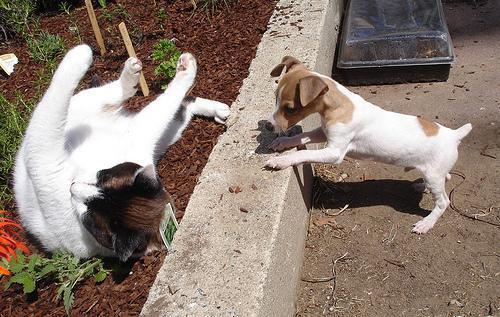
toy_terrier